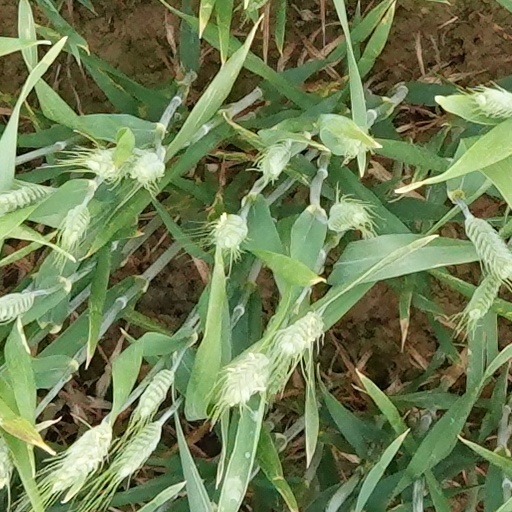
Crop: wheat